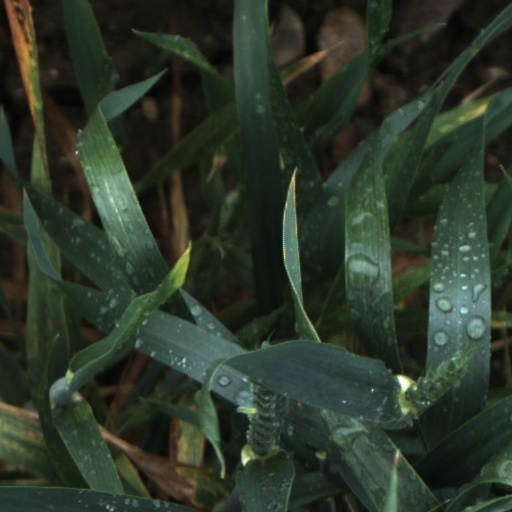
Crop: wheat